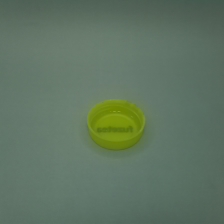
Color: green
Cap type: standard cap